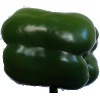
Label: Pepper Green 1